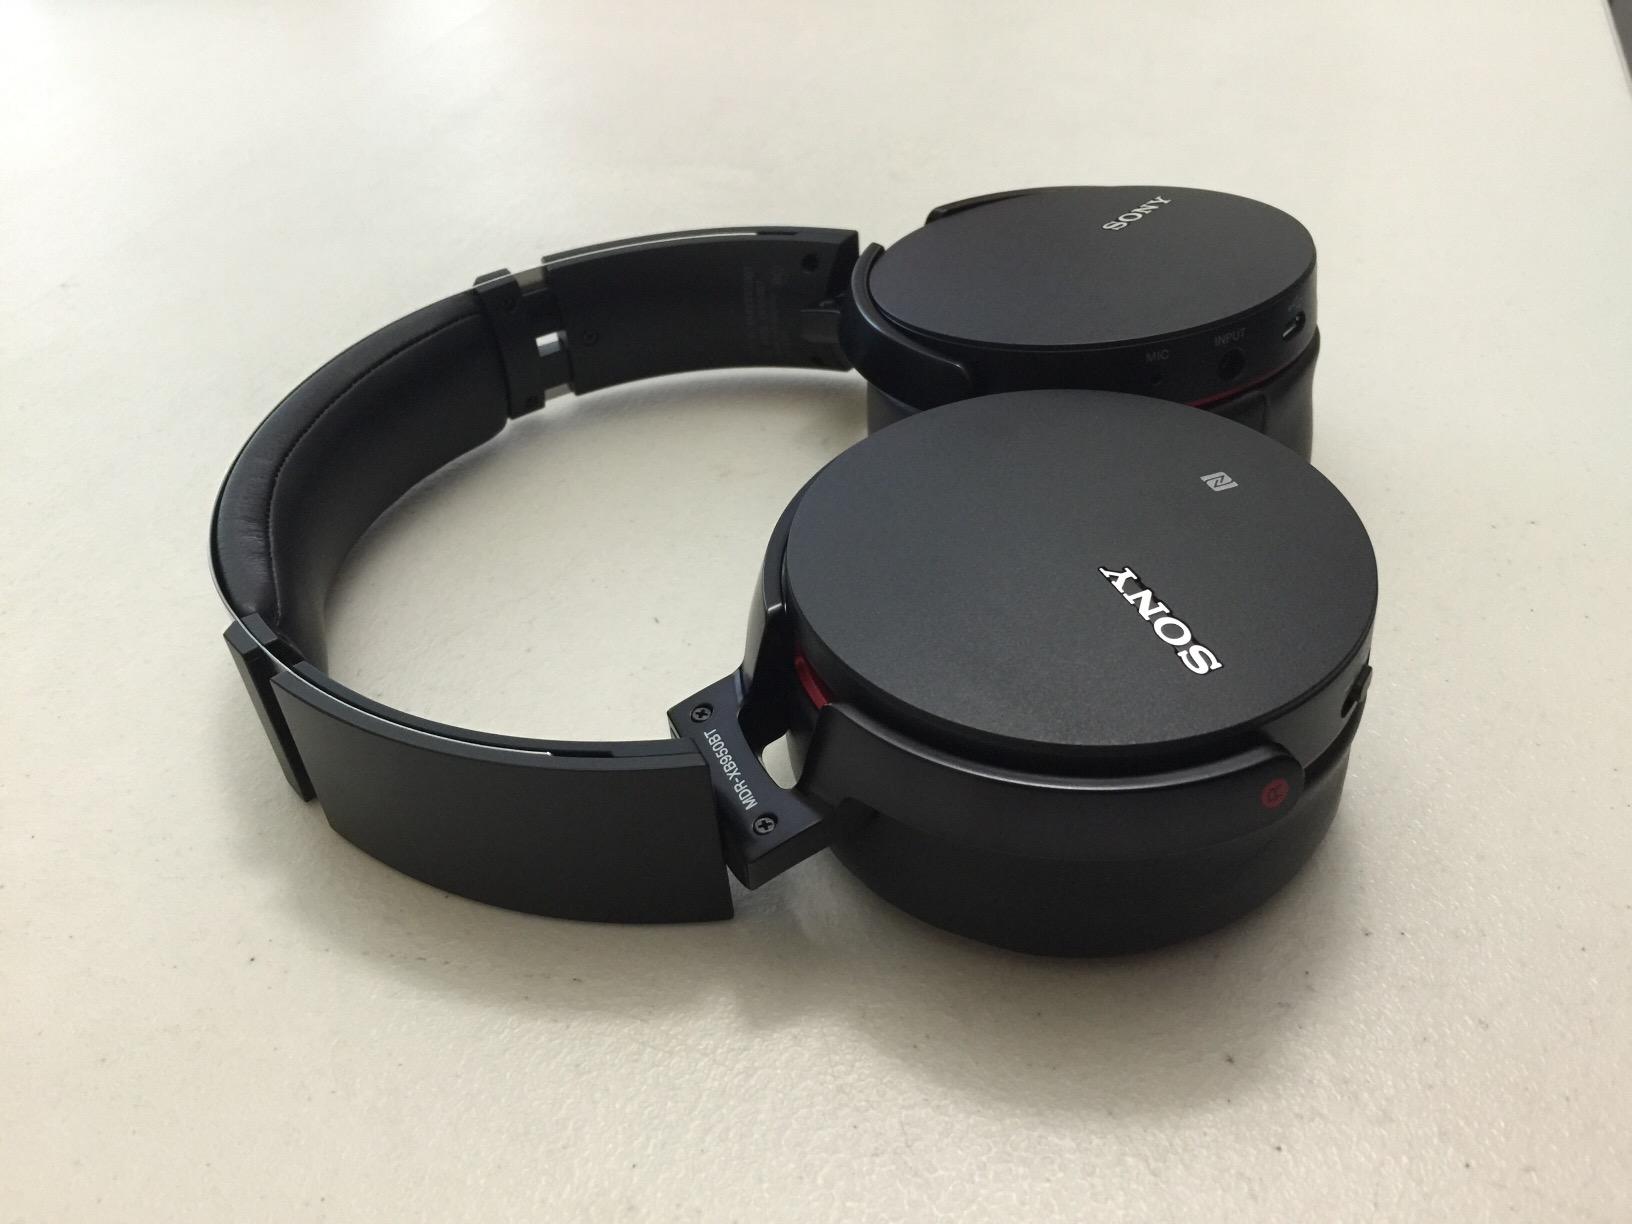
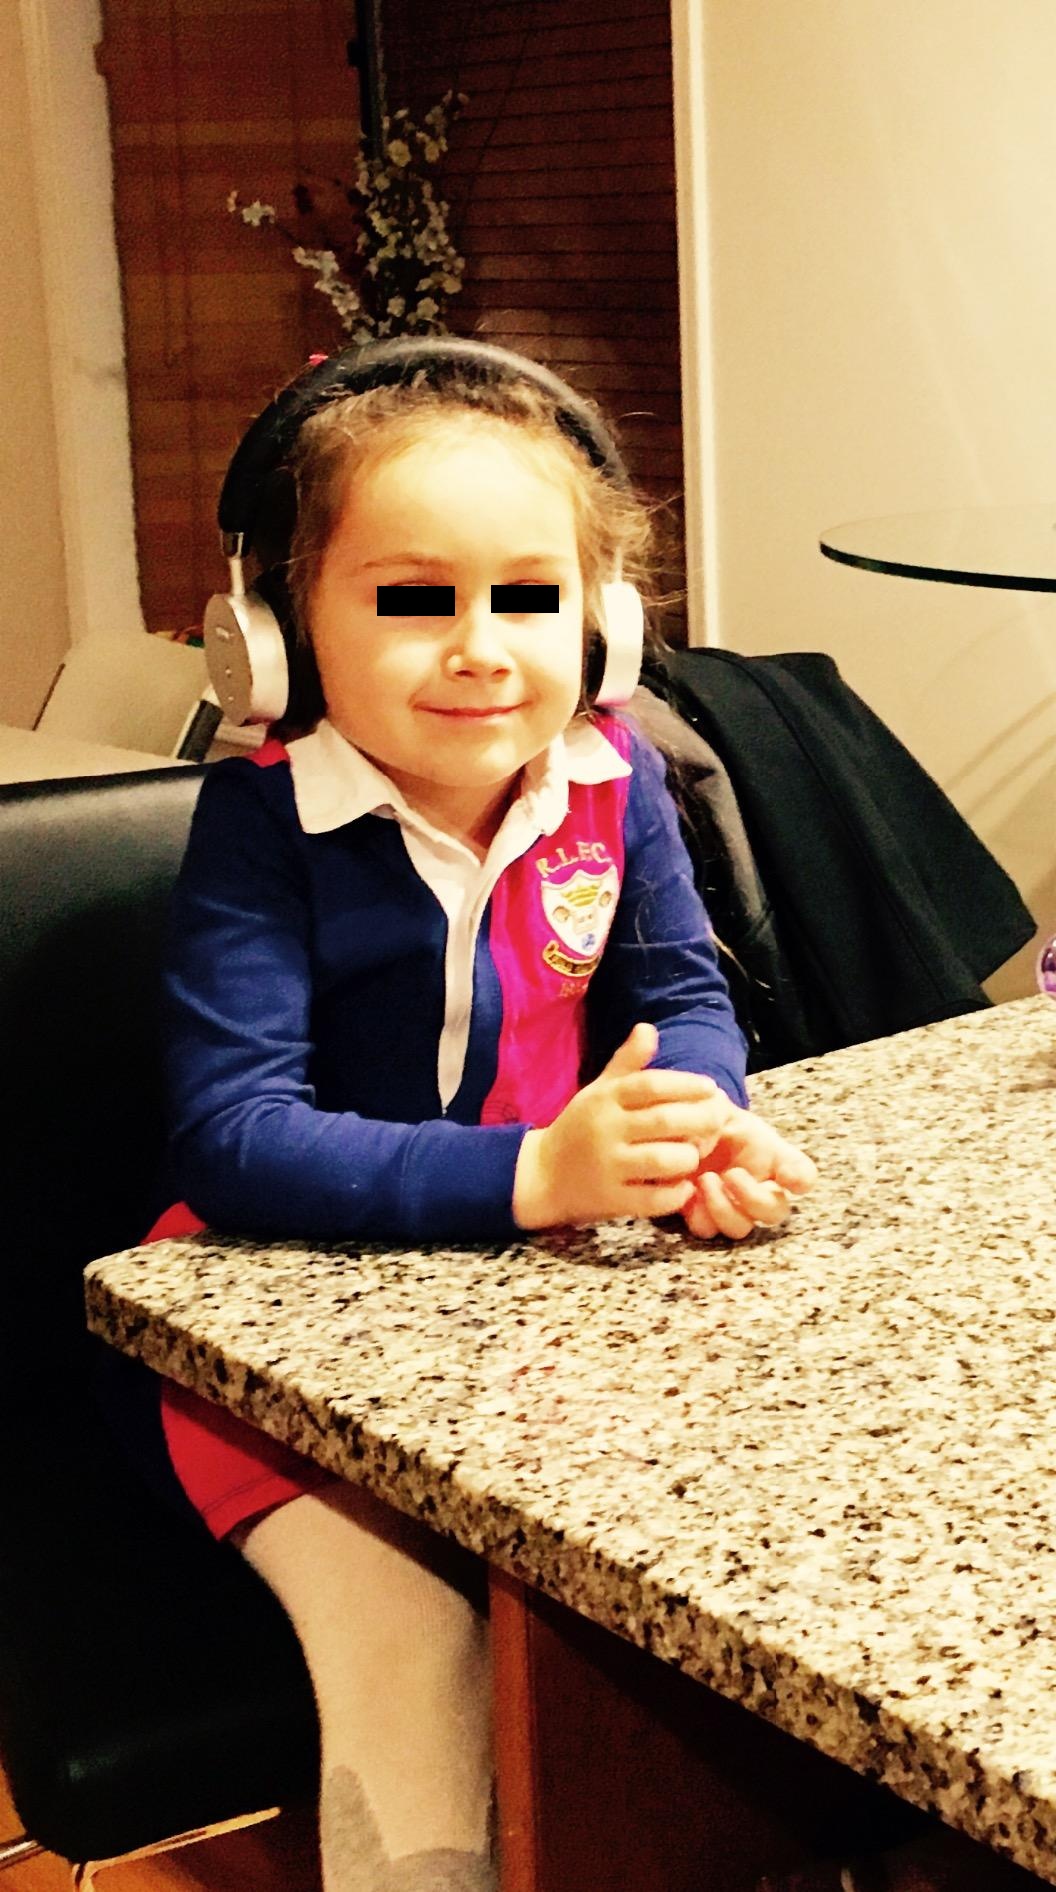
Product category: headphones
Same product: no